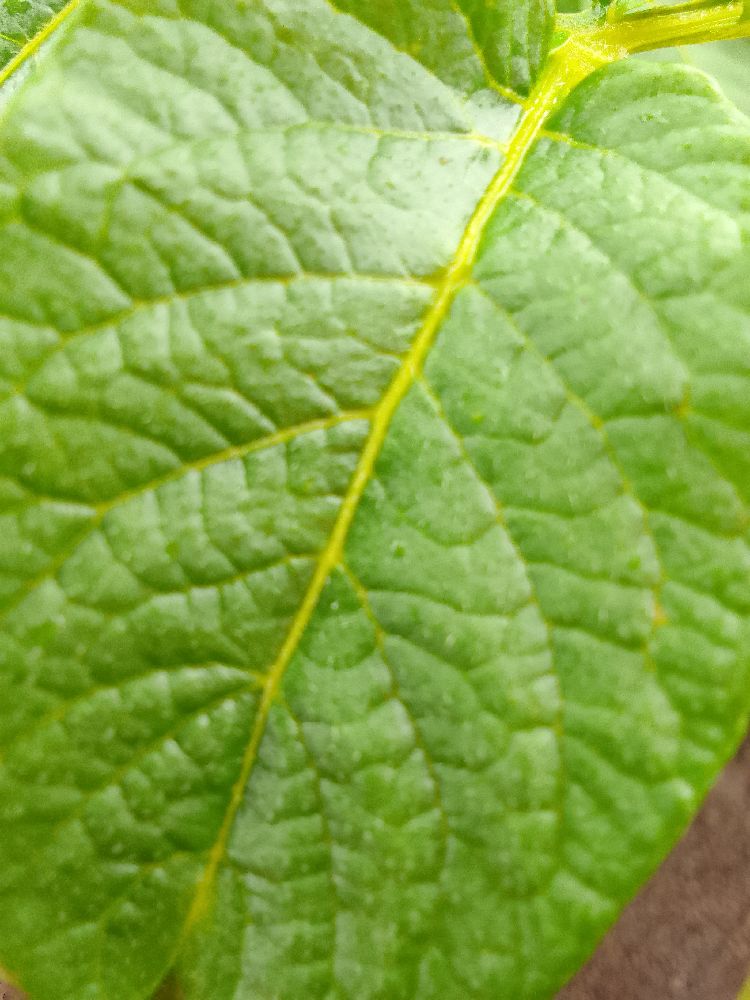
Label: Healthy